Alfred Mosselman

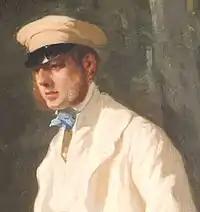
Detail from "Portrait of Mr and Mrs Mosselman and their two daughters", by Alfred de Dreux

Alfred Mosselman or Alfred Mosselmann (1810–1867) was a Belgian aristocrat and industrialist who made a fortune in canal- and road-building. He was also a patron of the arts, particularly of his long-time lover Apollonie Sabatier.